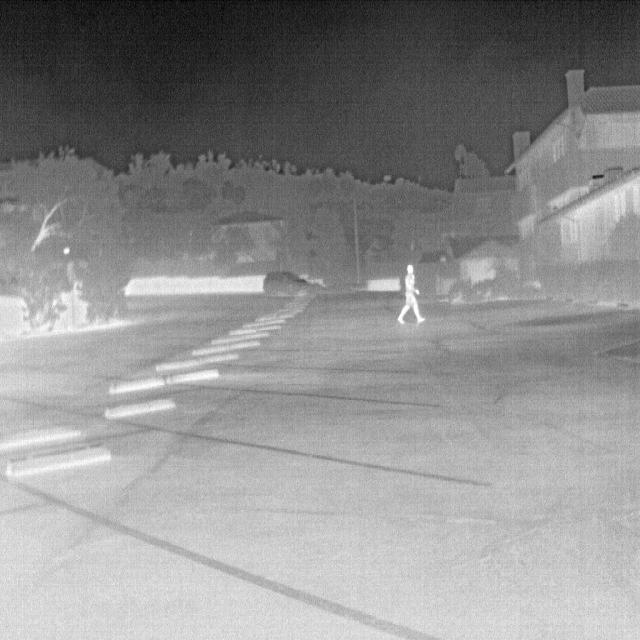
Detected objects:
label: person